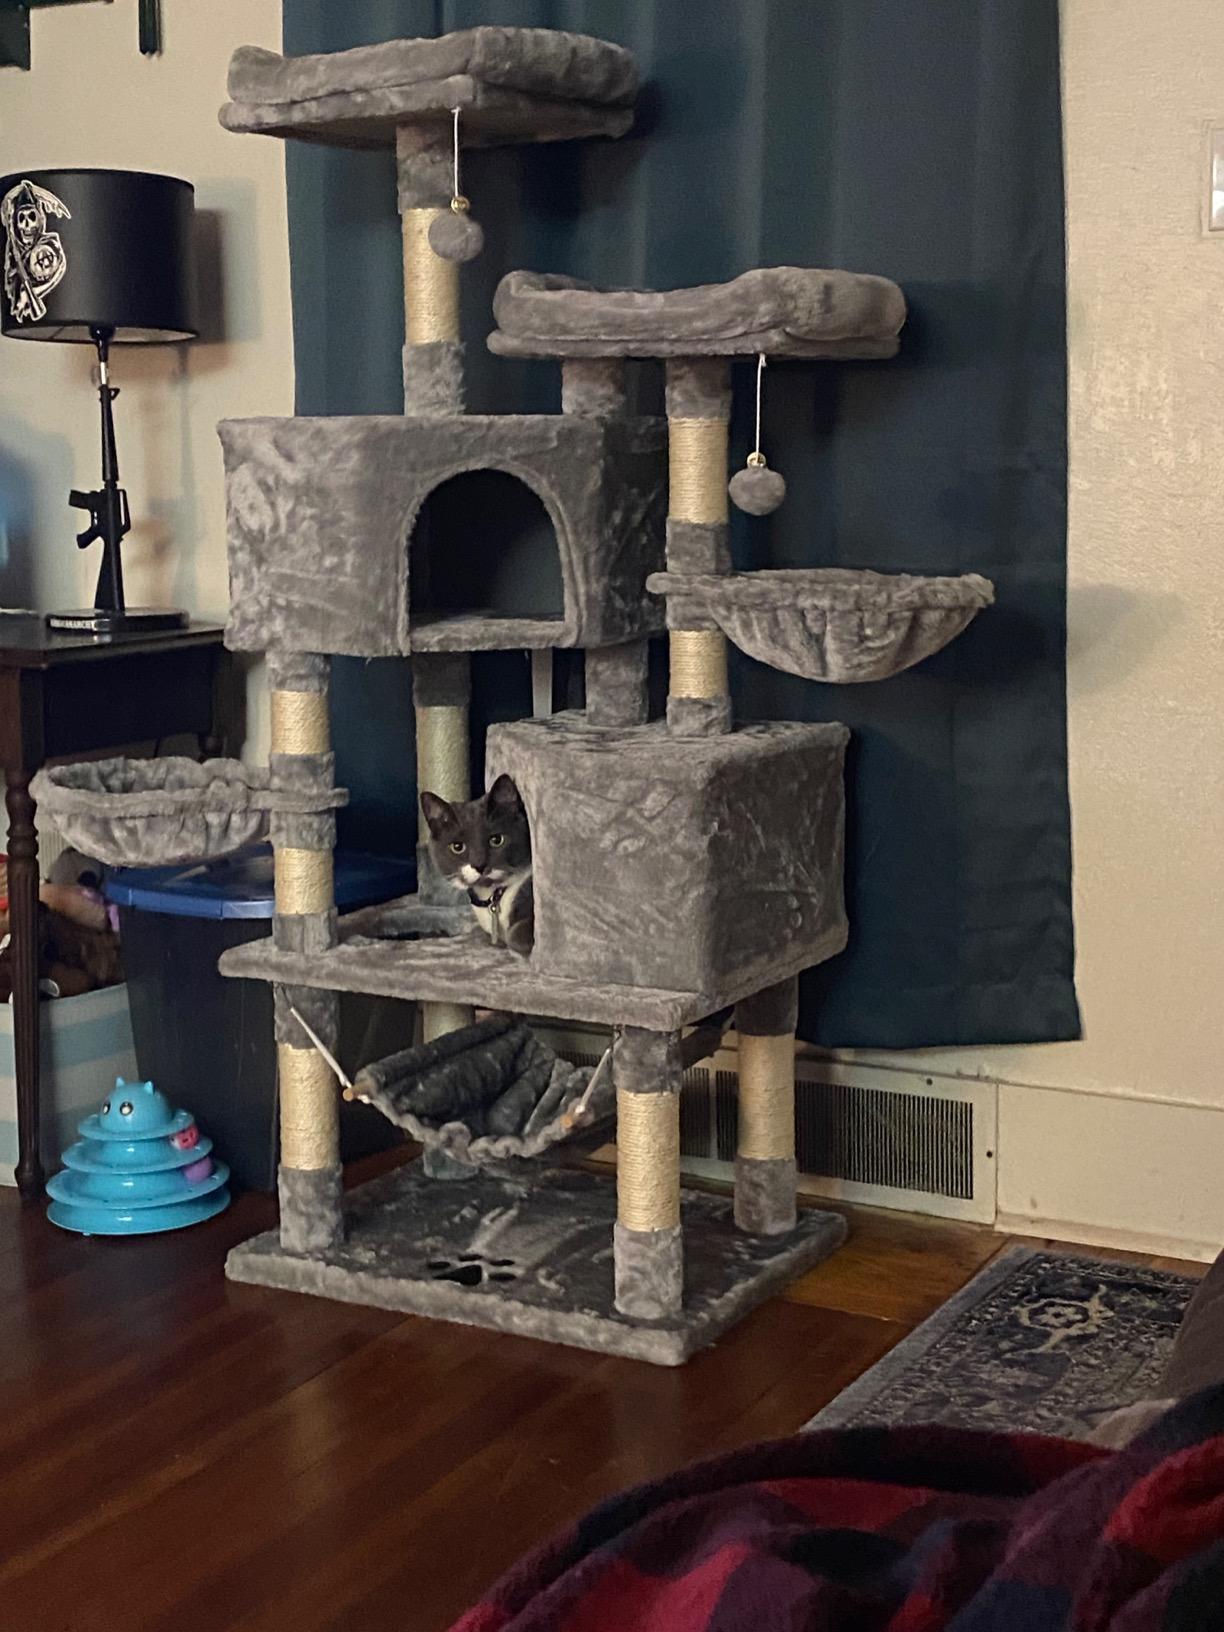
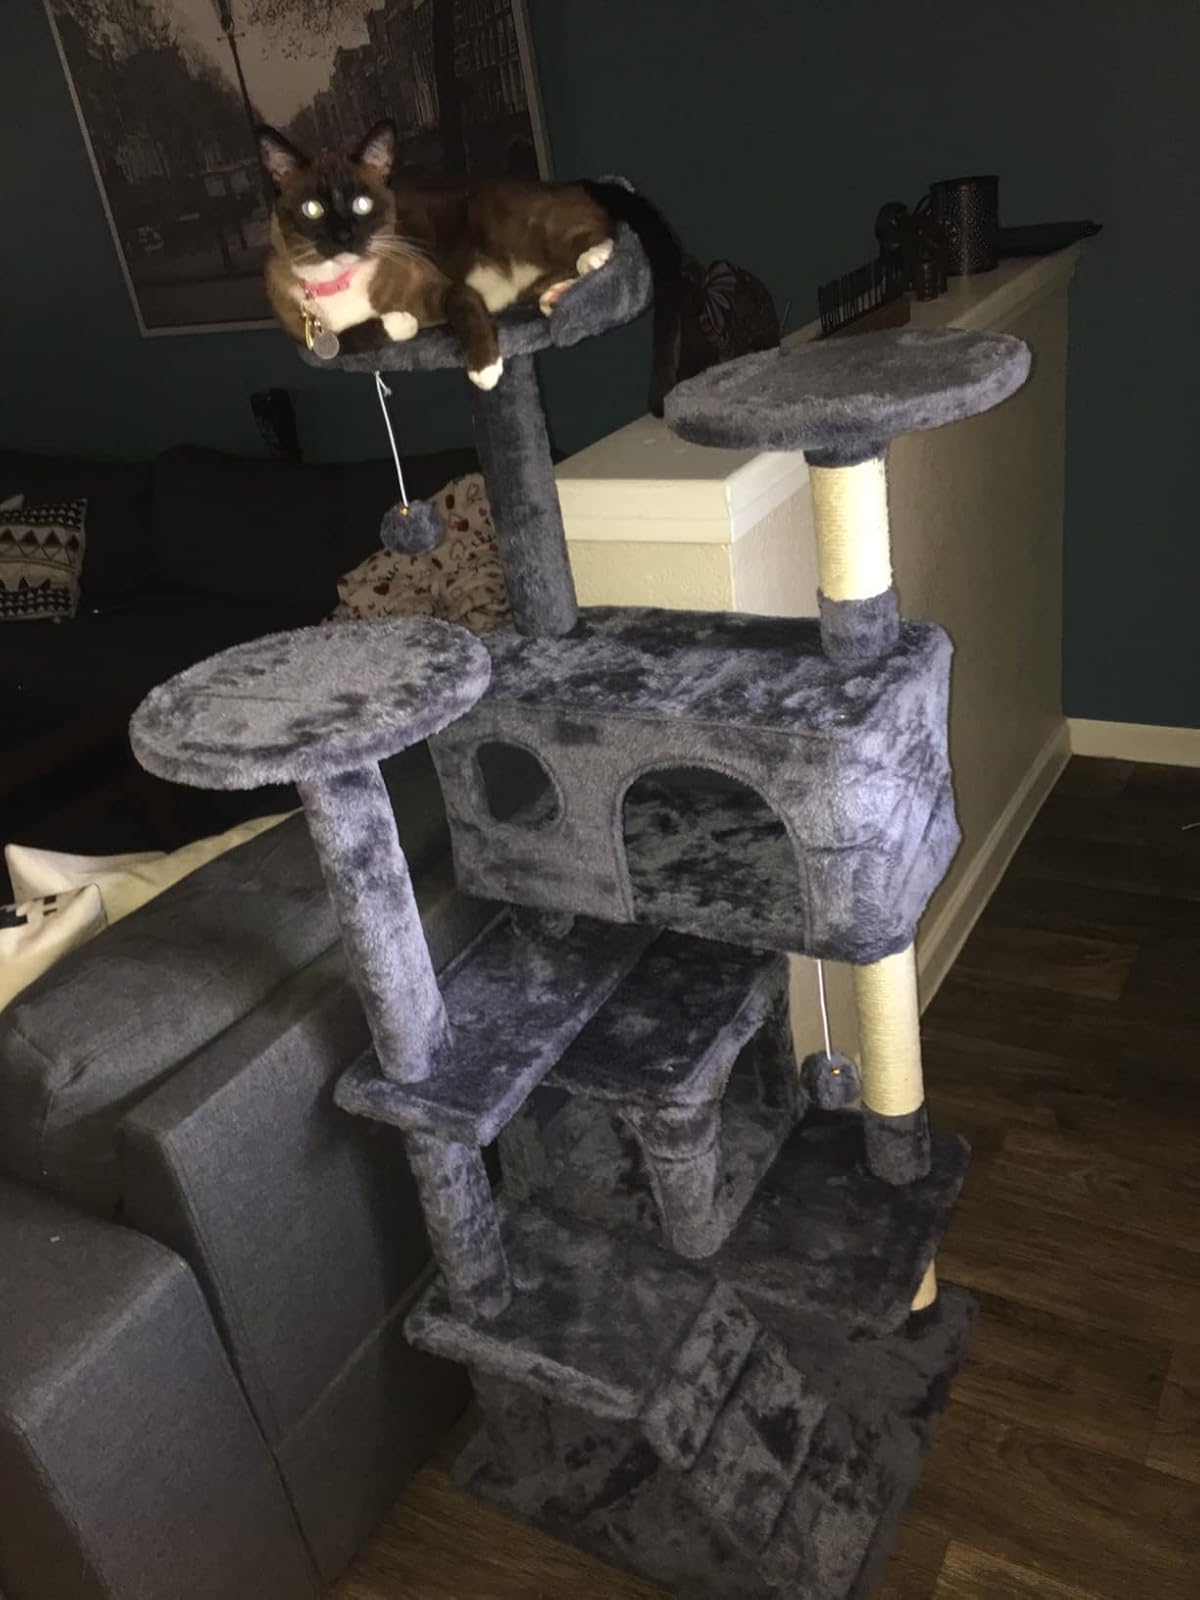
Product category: items_cat tree
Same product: no